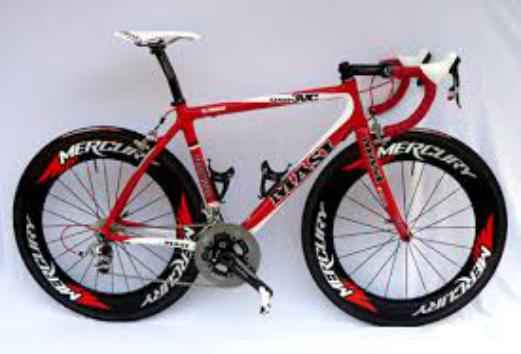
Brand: masi bicycles
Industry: Transportation